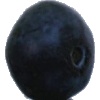
Label: Blueberry 1